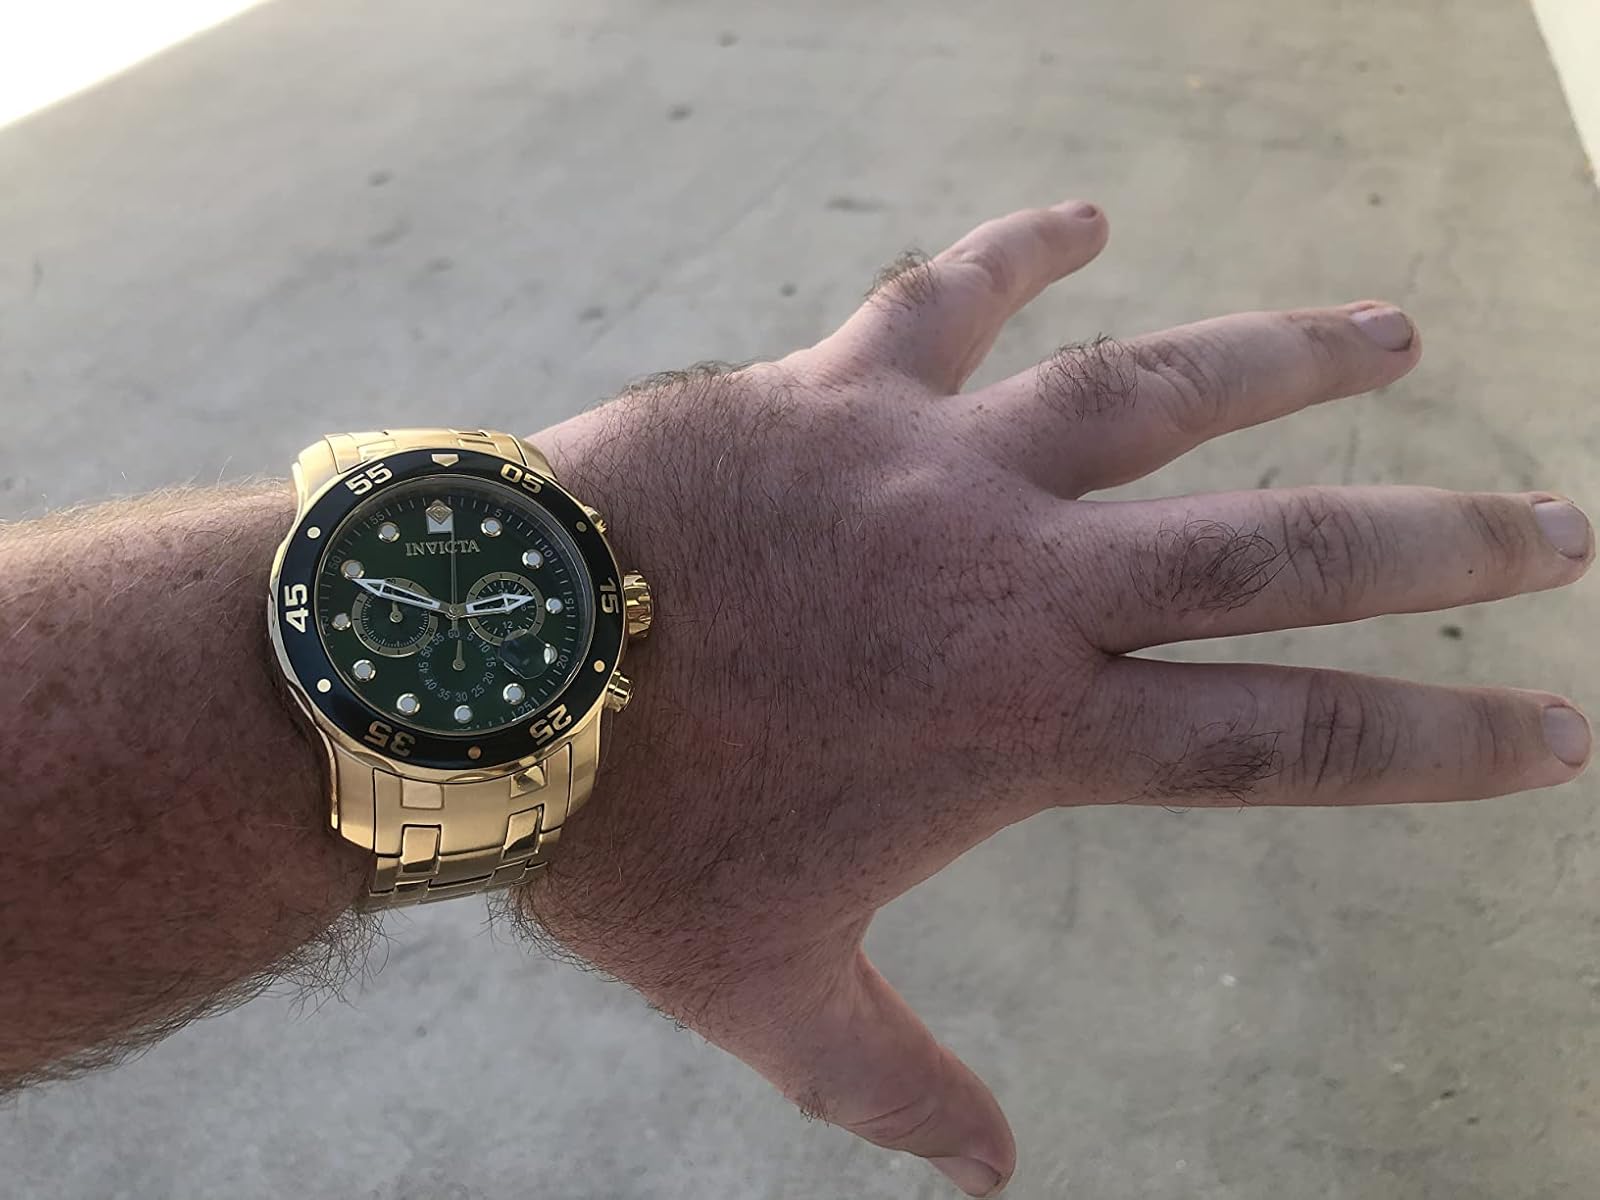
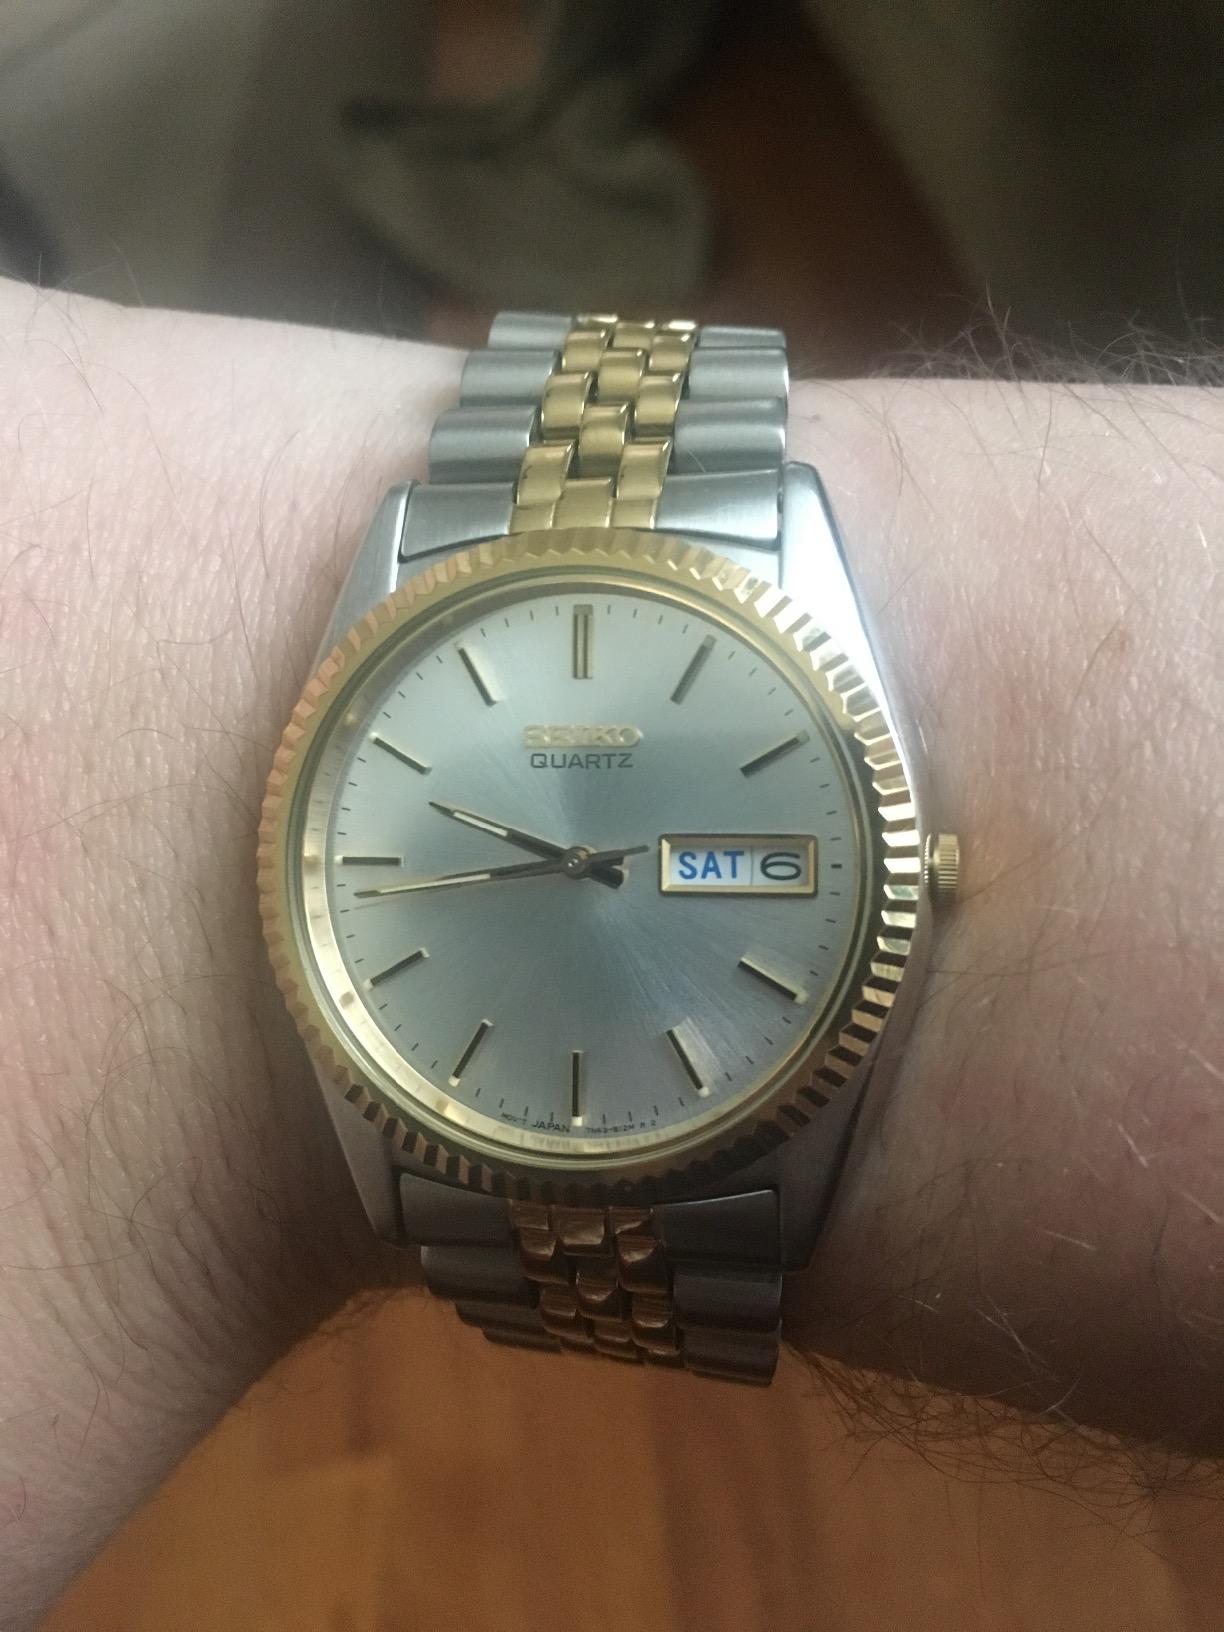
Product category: accessories_watch
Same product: no